Shellfish Museum of Rankoshi

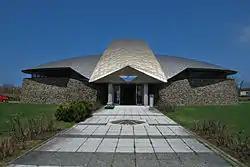

The is a museum dedicated to the shellfish of the world in Rankoshi, Hokkaidō, Japan. Ammonites and other aquatic molluscs from Hokkaidō's fossil record are also exhibited. Comprising two buildings, the first opened in 1991 and the second in 1994. In 2017, the Shellfish Museum of Rankoshi together with the University of Toyama announced the discovery of a new species of "clione".